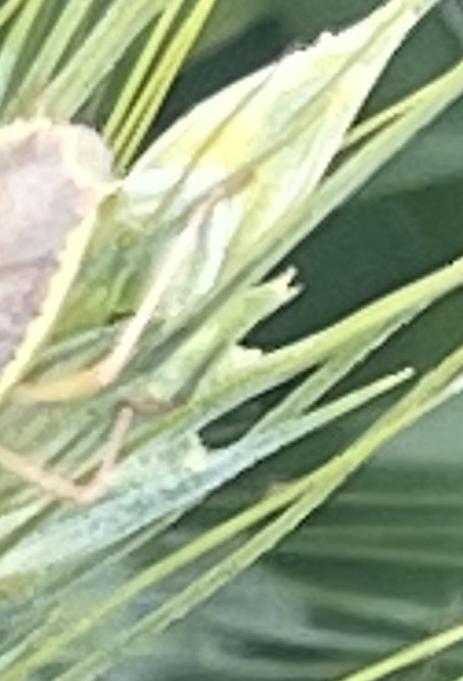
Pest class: stink_bug